Wryde railway station

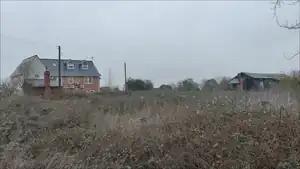
Wryde station in 2022, now a private residence

Wryde railway station was a station serving Wryde, Cambridgeshire on the Midland and Great Northern Joint Railway between Wisbech and Peterborough. Originally built by the Peterborough, Wisbech and Sutton Bridge Railway, it was opened for goods traffic on 1 June 1866 and for passengers on 1 August of the same year.